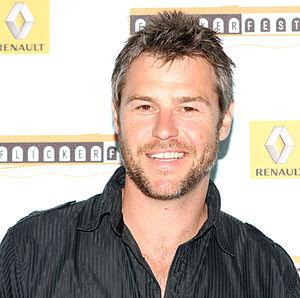
Rodger Corser, né le 28 février 1973 dans l'État de Victoria, est un acteur australien. Il est notamment connu pour son rôle de Lawson Blake dans la série Rush, celui de John Doe / William Blackburn dans la série Glitch, et celui de Hugh Knight dans la série Doctor Doctor.